Graham Lodge

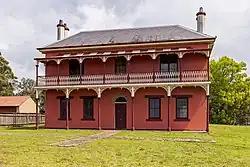

Graham Lodge is a heritage-listed homestead in Nowra, a city in the South Coast region of New South Wales, Australia. It was built from 1860 to 1861 by stonemason Charles Moore and carpenter Willet Burry. Later used as a function center and leagues club, it has been historically known as Greenhills, Warragee, Prague Lodge and later as the now-defunct Nowra Bomaderry Leagues Club. The property is owned by Shoalhaven City Council. It was added to the New South Wales State Heritage Register on 4 June 2004.